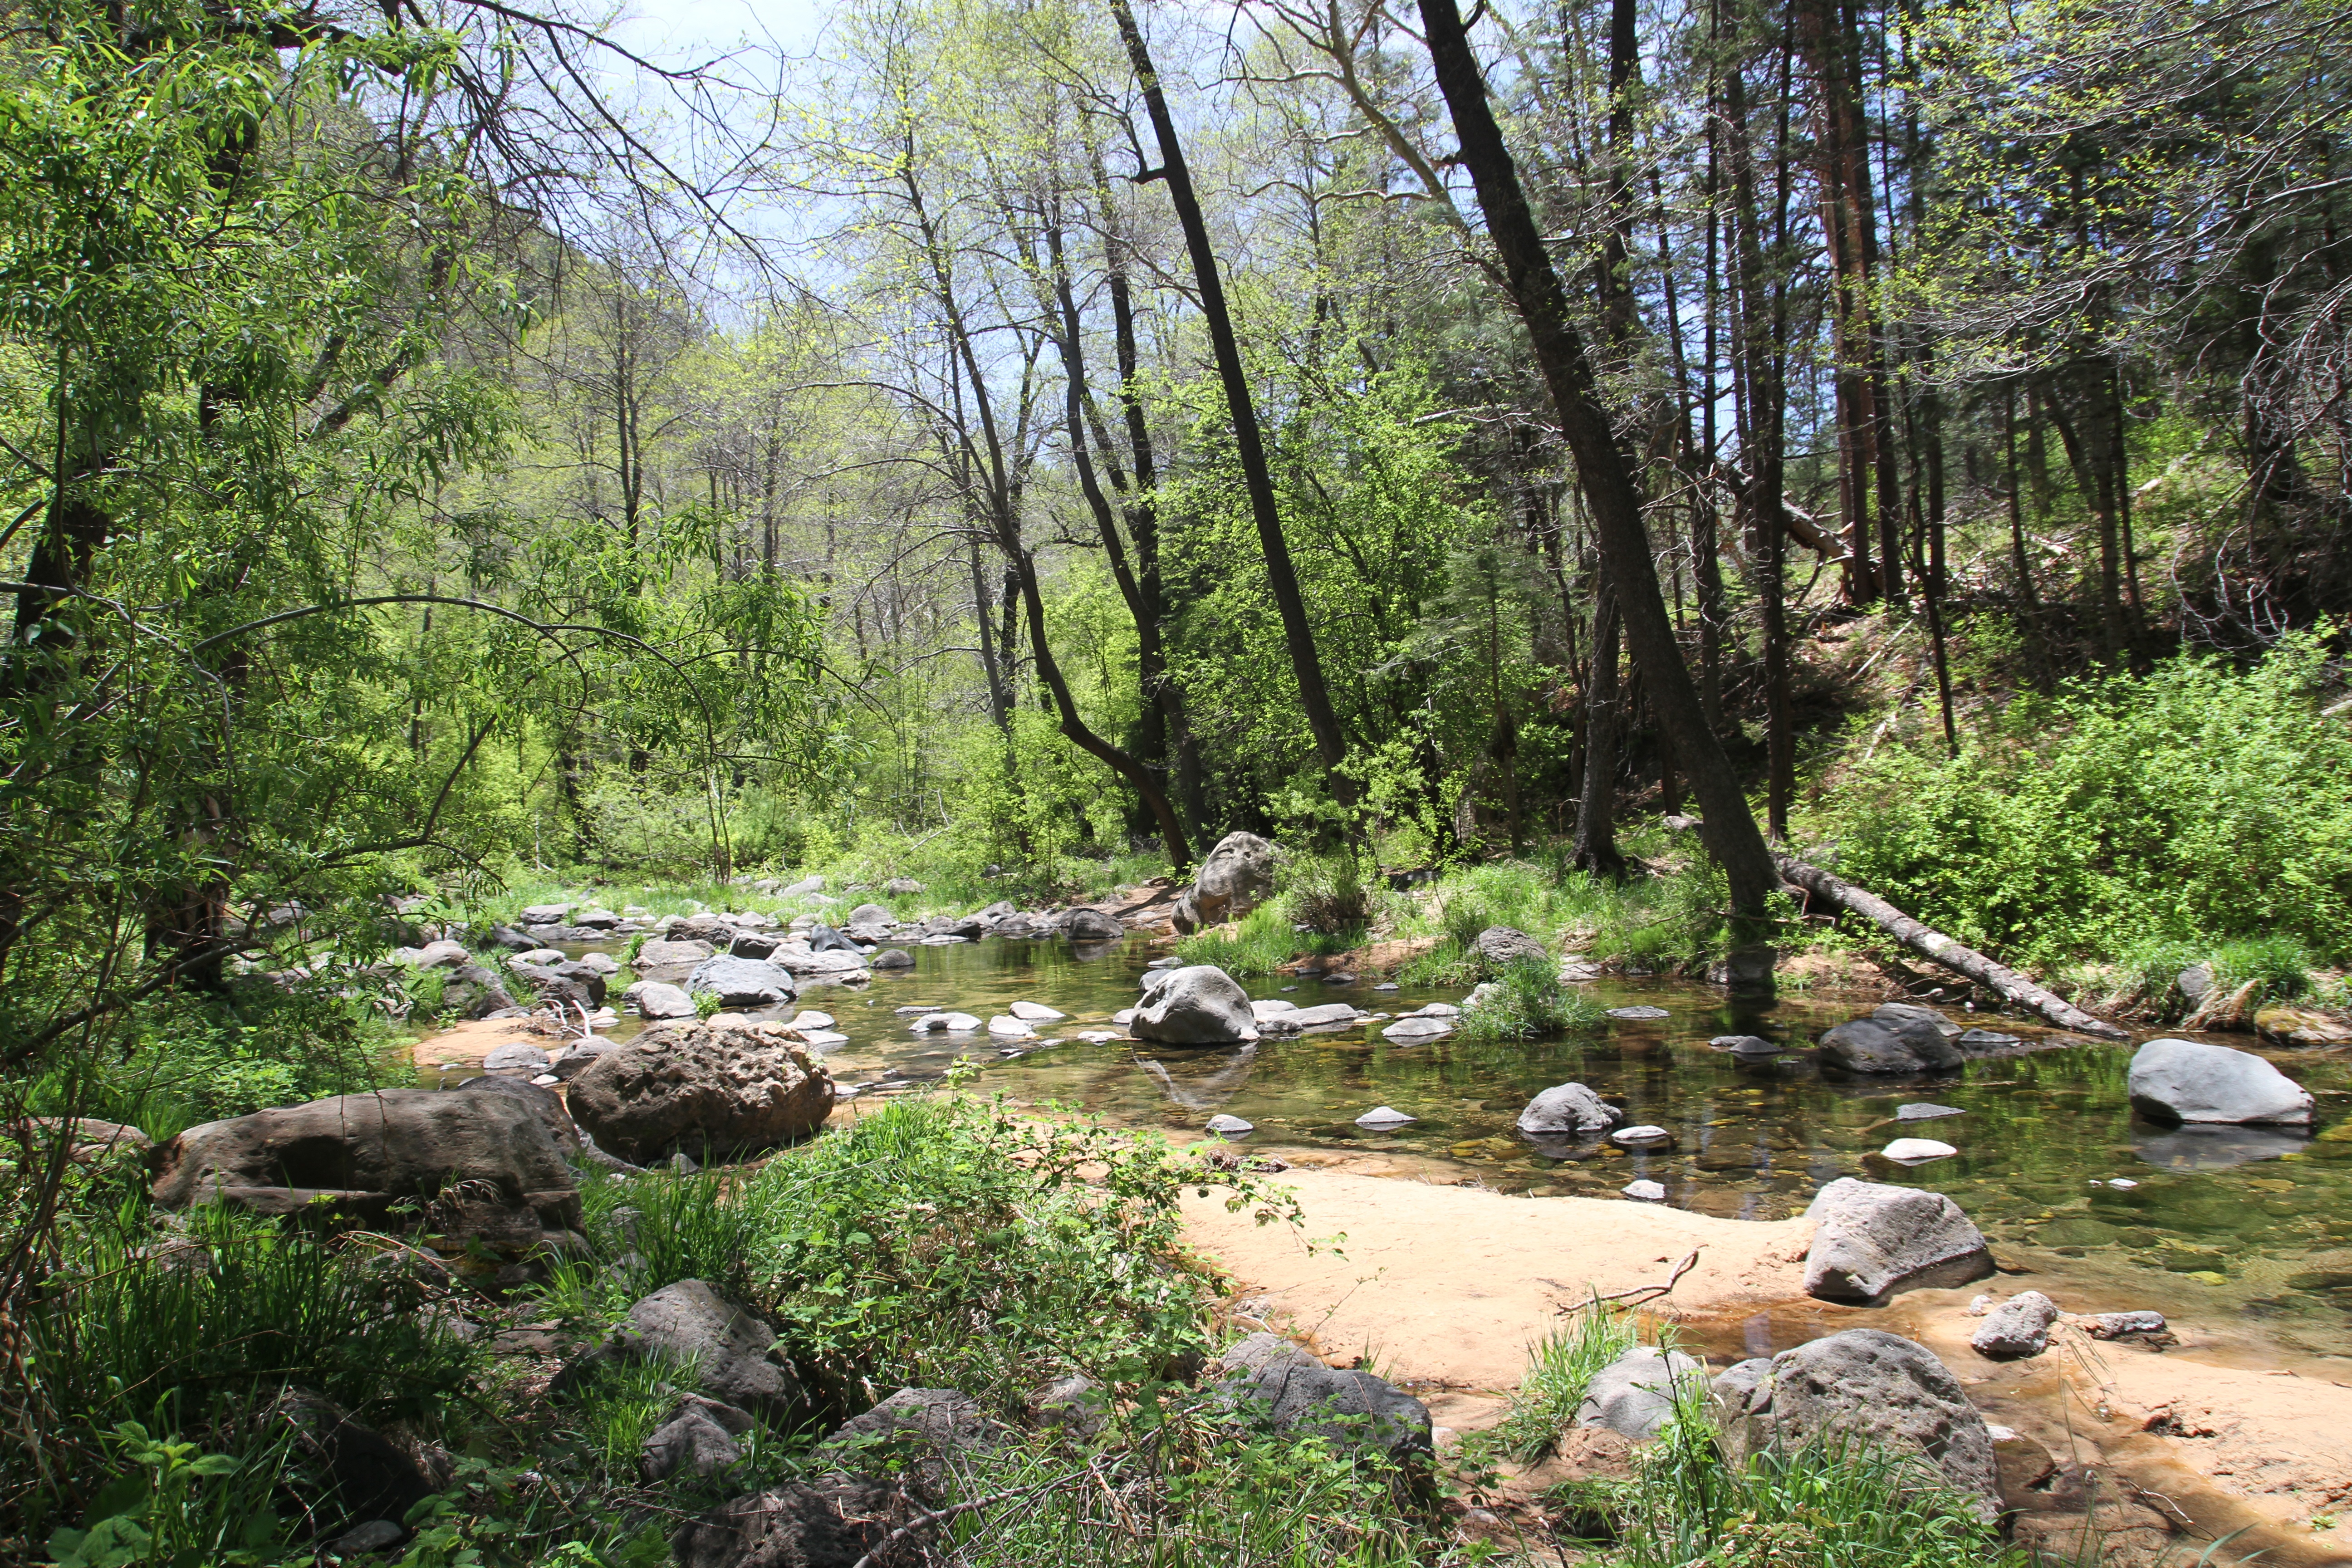
tree, nature, forest, creek, wilderness, trail, river, recreation, pond, stream, jungle, scenic, park, usa, body of water, arizona, outdoors, vegetation, rainforest, wetland, woodland, sedona, habitat, ecosystem, watercourse, nature reserve, old growth forest, natural environment